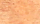
Surface type: ground